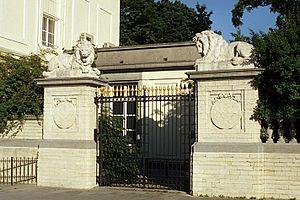
Belgique - Bruxelles - Résidence du Premier ministre de Belgique
La Résidence du Premier ministre de Belgique est un hôtel de maître de style néo-classique situé au numéro 1 de la rue Lambermont, à l'angle de cette rue et de la rue Ducale, face au Parc de Bruxelles et à côté du Palais des Académies.